Yashodharman

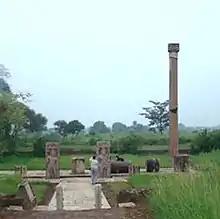
Victory pillar of Yashodharman at Sondani, Mandsaur.

Twin monolithic pillars at Sondani in Mandsaur District were erected by Yasodharman as a record of his victory. In a part of the Sondani inscription, Yasodharman thus praises himself for having defeated king Mihirakula: